Choate Rosemary Hall

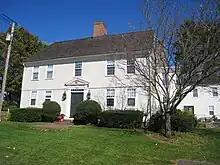
The "Homestead" (built in 1774) was the Choate family's summer home in Wallingford. According to the school newspaper, it is rumored to contain a secret passage to aid escaped slaves on the Underground Railroad.

Choate Rosemary Hall was formed in 1978 through the merger of two sister schools founded by Mary and William Choate in the 1890s. The Choates spent their summers in Mary's hometown of Wallingford, Connecticut.